Rice production in Guyana

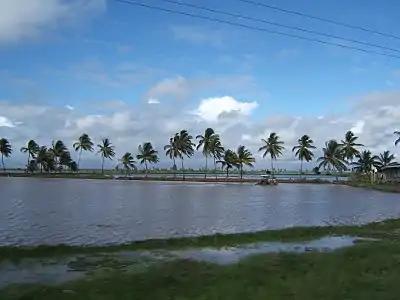
A tractor on a rice field in Guyana.

Rice production in Guyana is an important foodstuff of domestic consumption and one of Guyana's major export commodities.